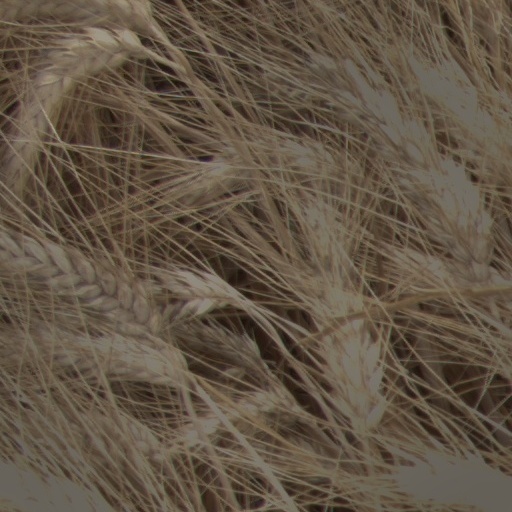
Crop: wheat